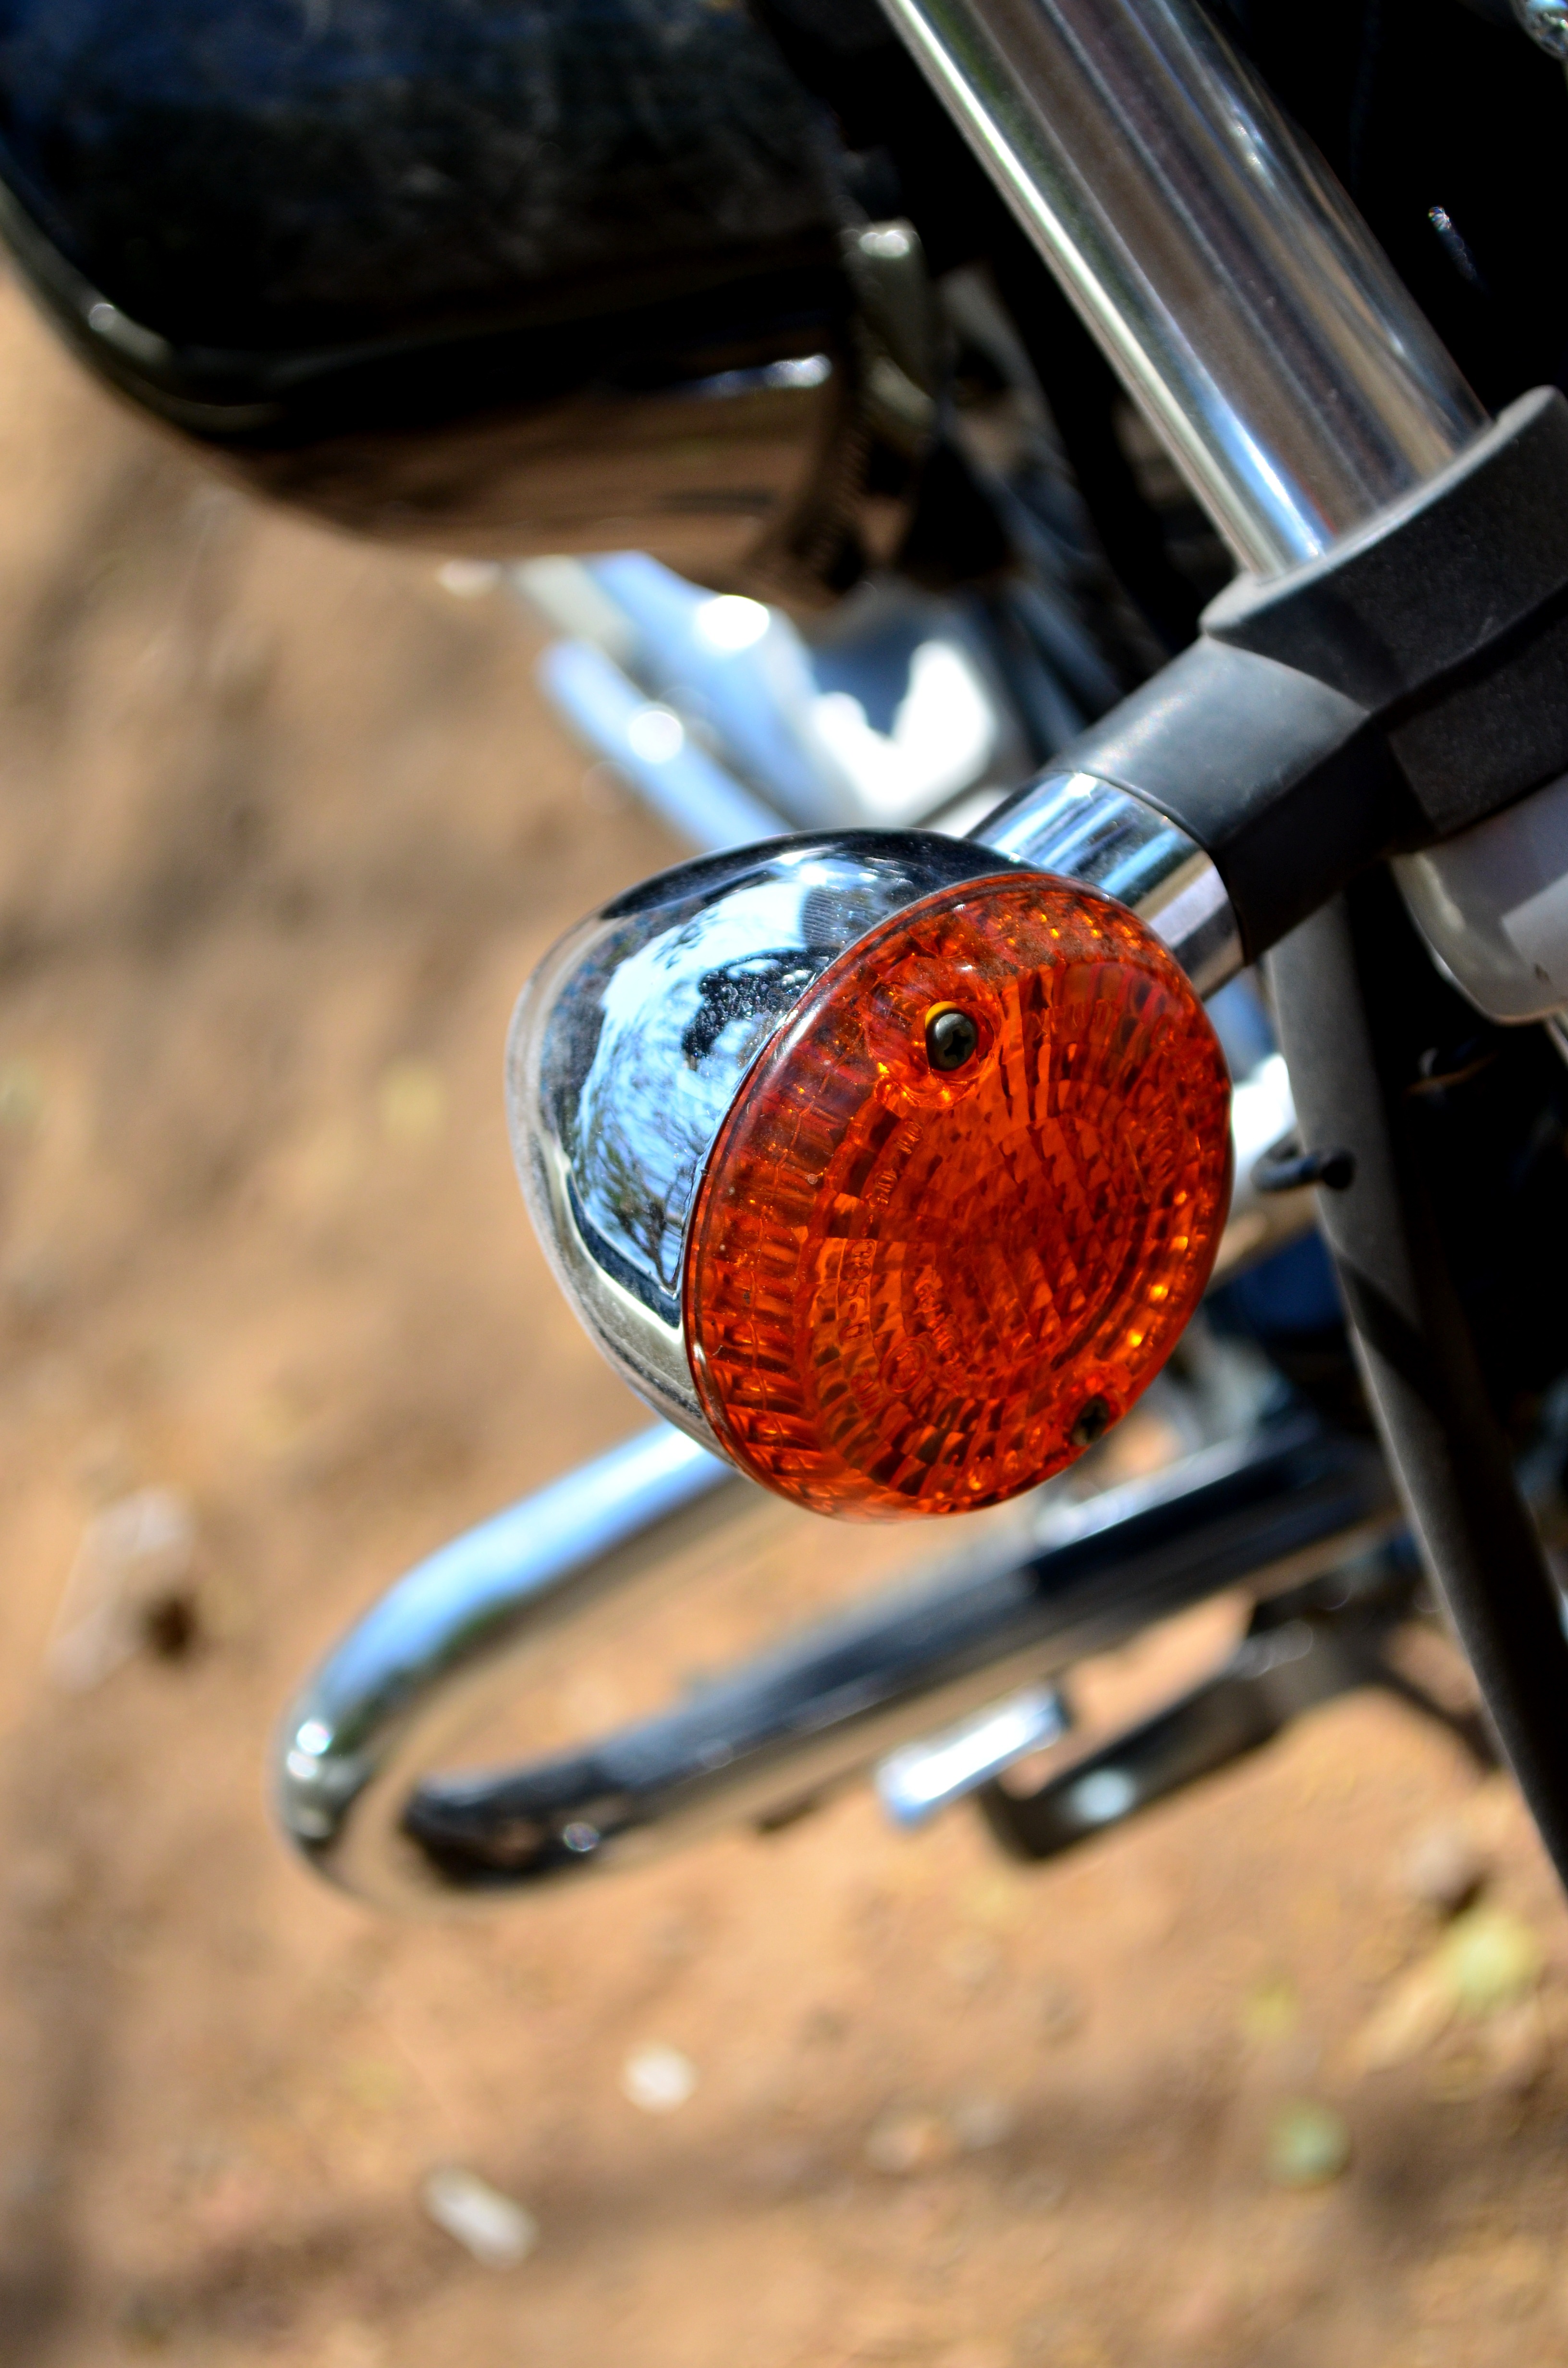
light, vintage, wheel, glass, bicycle, bike, rider, transport, red, vehicle, motorcycle, color, motorbike, close up, chopper, macro photography, direction indicator, flasher